Wade (surname)

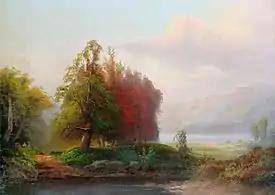
A ford in a 19th-century oil painting

Wade is a surname of Anglo-Saxon English origin. It is thought to derive from the Middle English given name "Wade", which itself derived from the Old English verb "wadan" (wada) meaning "to go", or as a habitational name from the Old English word "(ge)waed" meaning "ford".